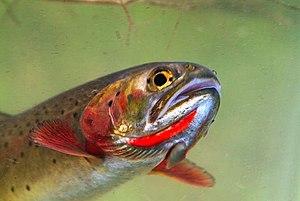
La Truite fardée est un poisson de la famille des Salmonidés.